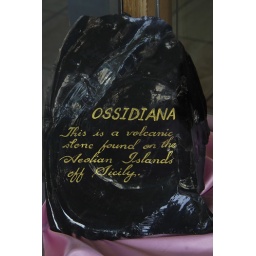
Sicilian Volcanic rock seen in shop window